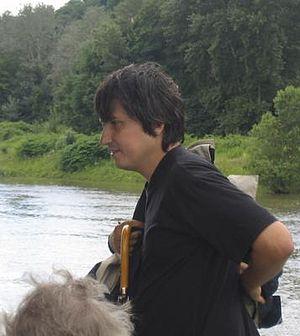
Maxime Kontsevich, mathématicien russe, à Bonn en 2007
Maxime Lvovitch Kontsevitch, le plus souvent orthographié Maxim Kontsevich selon la transcription anglophone, est un mathématicien russe, né le 25 août 1964 en URSS à Khimki, une ville jouxtant Moscou, en Russie. Il a été naturalisé français fin 1999.
Le prix Crafoord est un prix scientifique créé en 1980 par l'industriel suédois Holger Crafoord et sa femme Anna-Greta Crafoord, et administré par l'Académie royale des sciences de Suède. Il a pour objectif de récompenser et de promouvoir la recherche dans les disciplines scientifiques qui ne sont pas éligibles au prix Nobel. Ces domaines sont, alternativement :
Janvier